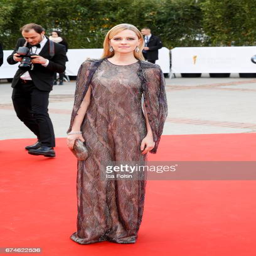
actor during the award red carpet arrivals